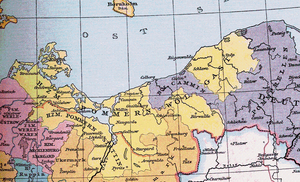
Le duché de Poméranie est un ensemble de principautés féodales apparues au XIᵉ siècle et restées pendant environ cinq siècles possession patrimoniale de la dynastie des Greifen, mais rarement dirigées par un seul homme.